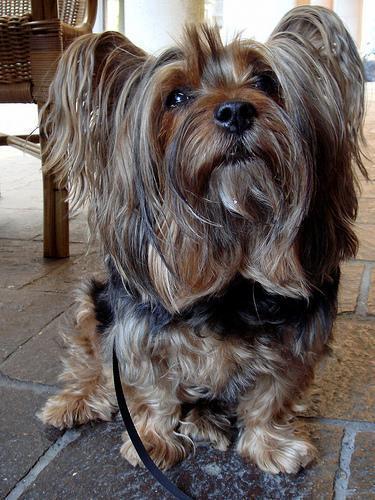
silky_terrier